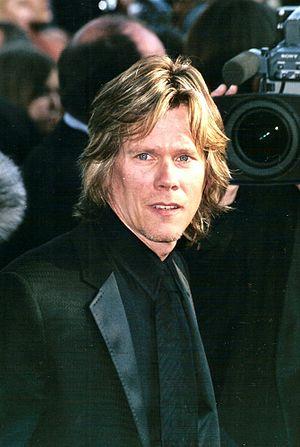
Kevin Bacon est un acteur, producteur, réalisateur et compositeur américain, né le 8 juillet 1958 à Philadelphie.